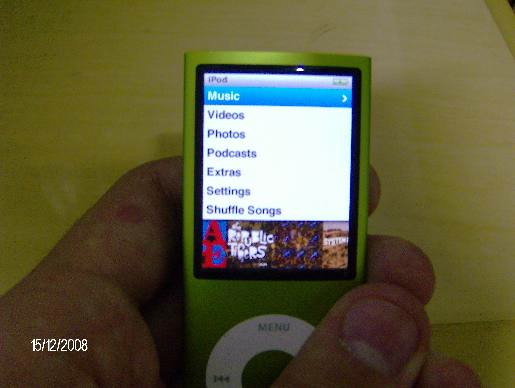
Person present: No